Mount Muria

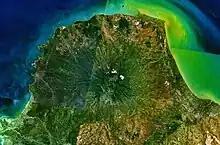
Muria stratovolcano forms the broad Muria Peninsula along the northern coast of central Java in this NASA Landsat mosaic (with north to the top). This 1625-m-high volcano lies well north of the main volcanic chain in Java. It is largely Pleistocene in age and displays deeply eroded flanks. The summit is cut by several large N-S-trending craters, some containing lava domes. The most recent eruptive activity at Muria produced three maars on the SE and NE flanks and a lava flow from a SE-flank vent that entered one of the maars.

Mount Muria or Gunung Muria is a dormant stratovolcano on the north coast of Central Java, Indonesia, about 66 km north of Semarang city. It is located in three Regencies: Jepara on the west, Kudus on the south, and Pati on the east. Some sources state the mountain has a height of 1602 m, some state 1625 m.